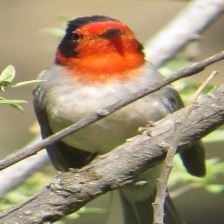
Species: RED FACED WARBLER
Scientific name: CARDELLINA RUBRIFRONS